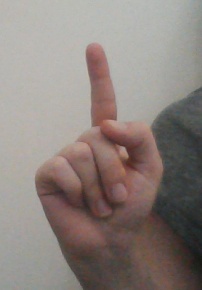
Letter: bb